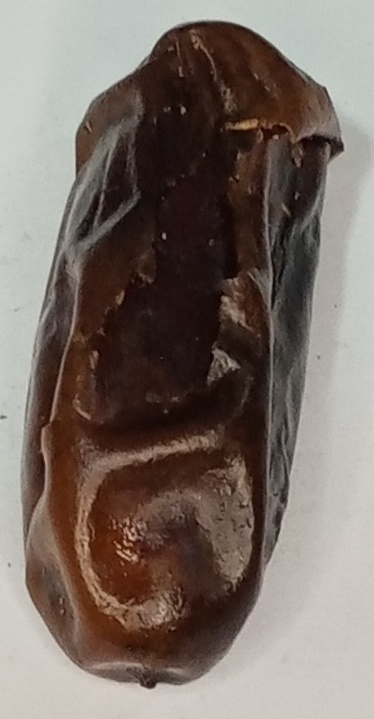
Variety: gajar
Size: large
Grade: grade-1